Han–Xiongnu Wars

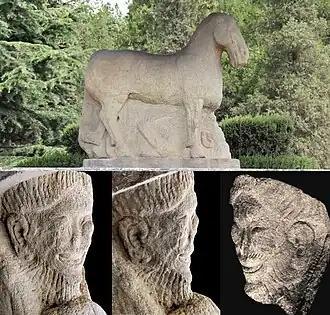
Tomb of Chinese general Huo Qubing (died 117 BC): statue of a horse stomping a Xiongnu warrior, with detail of the head of the vanquished Xiongnu warrior.

The Battle of Mobei (119 BC) saw Han forces invade the northern Gobi Desert, as well as areas north of the Gobi. In 119 BC, two separate expeditionary forces led by the Han generals Wei Qing and Huo Qubing mobilized towards the Xiongnu. The two generals led the campaign to the Khangai Mountains and the Orkhon Valley, where they forced the Chanyu to flee north of the Gobi Desert. The two forces together comprised 100,000 cavalrymen, 140,000 horses, and a few hundred thousand infantry. They advanced into the desert in pursuit of the main force of the Xiongnu. The campaign was a major victory for the Han against Xiongnu, as the Xiongnu were driven from the Gobi Desert. The Xiongnu casualties ranged from 80 to 90 thousand troops, while the Han casualties ranged from 20 to 30 thousand troops. The Han forces had also lost around 100,000 horses during the campaign.